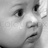
Emotion: sad